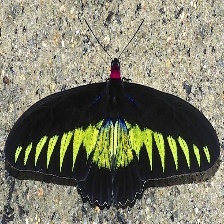
Species: BROOKES BIRDWING